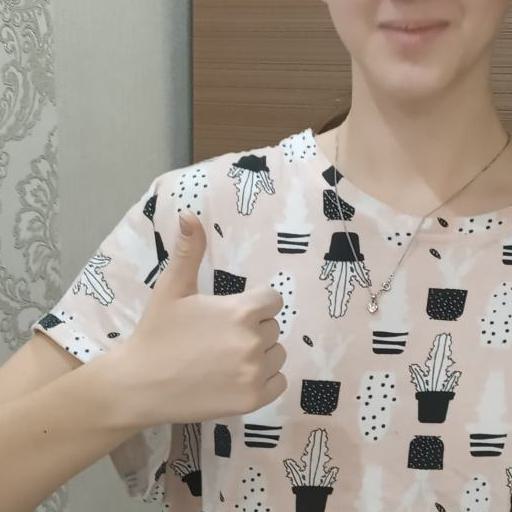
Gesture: like